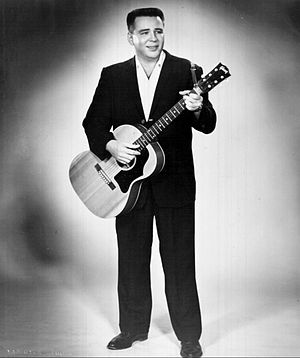
The Big Bopper
Jiles Perry Richardson Jr., bedst kendt som The Big Bopper, var en amerikansk sanger.